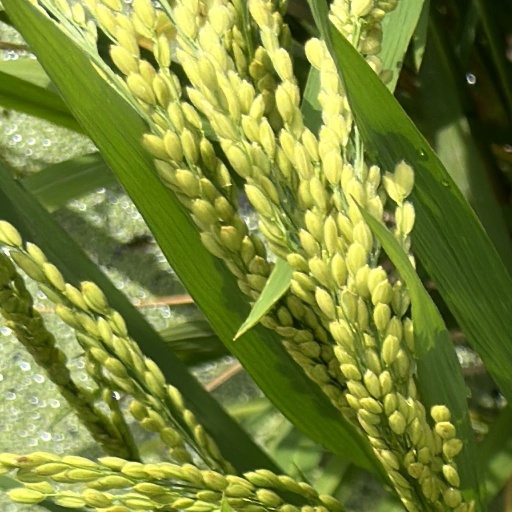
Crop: rice